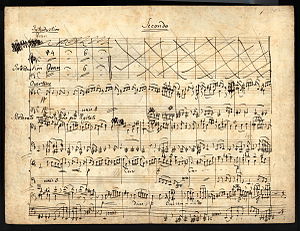
Felix Mendelssohn / Mendelssohn som musiker / Komponist / Korværker
Uddrag af ouverturen til Elias arrangeret for klaverduet af Mendelssohn (US Library of Congress.
eleven-staved music manuscript sheet written in black ink, headed 'Secondo'
Jakob Ludwig Felix Mendelssohn Bartholdy var en tysk komponist, pianist, organist og dirigent fra den tidlige romantiske periode.